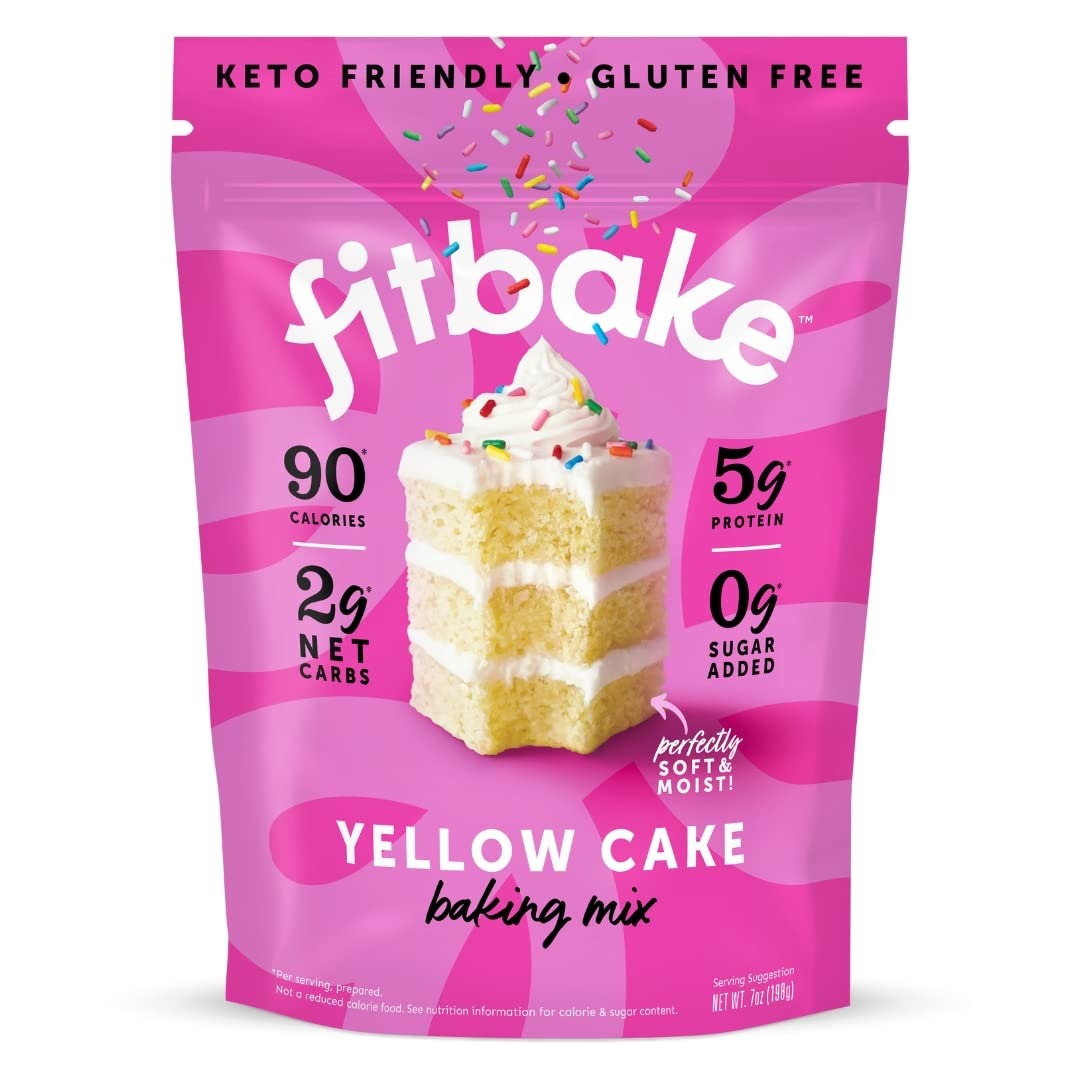
Item Name: FitBake Yellow Cake Baking Mix | 2g Net Carbs Per Serving | Keto Friendly Low Carb Food | No Added Sugar Keto Snack | Zero Sugar & Gluten Free Desserts | Naturally Sweetened Cake Mixes Keto Foods 7oz
Bullet Point 1: LOW CARB KETO CAKE: Enjoy guilt-free keto desserts with FitBake yellow cake mix. Our zero sugar cake mix is perfect for anyone who wants to indulge their sweet tooth without the guilt of consuming excess sugar or carbs. We started our quest to make healthy snacks using low sugar and gluten-free ingredients. This low carb dessert will ensure the best flavor and nutrition in every bite. With Fit Bake cake mix, you can enjoy a sweet treat without compromising your health or fitness goals.
Bullet Point 2: PERFECT FOR KETO AND GLUTEN FREE DIETS: With only 2g net carbs, 90 calories per serving, and 0g of added sugar this low carb keto cake mix is perfect for keto friendly or low carb diets, diabetics, Atkins, Paleo, or anyone looking to support their health without sacrificing taste or texture. Our fitbake cake mix is designed to help you maintain a healthy lifestyle while satisfying your cravings. Our mix focuses on high protein and is rich in fiber, keeping you fuller for longer.
Bullet Point 3: NO ARTIFICIAL SWEETENERS: Our yellow cake mix is sweetened with monk fruit and erythritol, which are natural sweeteners that taste amazing without the negative effects of sugar. Both have zero calories and do not cause a spike in blood sugar levels, making them an ideal sweetener for those following a keto or low-carb diet. We are sure you will agree this is one of the best gluten free cake mixes out there.
Bullet Point 4: EASY TO MAKE TREATS: With our FitBake keto cake mix, you can easily whip up a delicious keto cake in one of our three styles: classic moist, ultra-rich &amp; moist, or non-dairy. To prepare, simply preheat your oven to 350F, choose your preferred style, then bake for 25-28 minutes for cakes or 17-20 minutes for cupcakes. You can use it to create a variety of desserts, such as cakes, cupcakes, cookies, and more. For the best results, frost with our pre-made and FitBake keto frosting.
Bullet Point 5: WOMEN OWNED: FitBake is a female-owned business, dedicated to serving the keto, low-carb, fitness, and diabetic communities with delicious and nutritious sweets. Our better for you products are made in small batches in the USA with an emphasis on superior taste and nutrition. We stand behind our mission to provide premium desserts to everyone.
Product Description: Looking for a delicious, guilt-free dessert that satisfies your sweet tooth? Look no further than Fit Bake Classic Yellow Cake Mix. Our keto-friendly low carb desserts are the perfect choice for anyone looking to indulge in a moist and delicious cake without compromising their health goals. With only 2g net carbs, 90 calories, and 5g protein per serving, our mix is the perfect way to enjoy a sweet treat without any of the guilt. This diet cake mix and sugar free cake mixes for diabetics fits all diets. Plus, our mix is naturally sweetened, making it the perfect choice for those who want to avoid artificial sweeteners. With fitBakes Classic Yellow Cake Mix, you can enjoy the rich and delicious taste of cake, while still staying on track with your health and fitness goals. lemon cake mix fit bakes sugar free food gluten free sugar free cake mix healthy cake mix icing sugar for frosting sugar free yellow cake mix fitbake frosting keto mixes for baking
Value: 7.0
Unit: Ounce

Price: 24.68